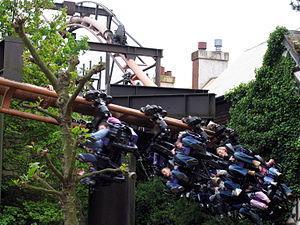
Chessington World of Adventures est un parc d'attractions et animalier familial situé comme son nom l'indique à Chessington, à 25 km au sud-ouest de Londres, en Angleterre. Le parc offre un grand choix d'attractions, mais ce qui fait sa particularité, c'est qu'il possède depuis ses tout débuts un zoo.
Aérocity Parc Aujourd'hui connu sous le nom Parc Avenue